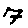
Label: 7